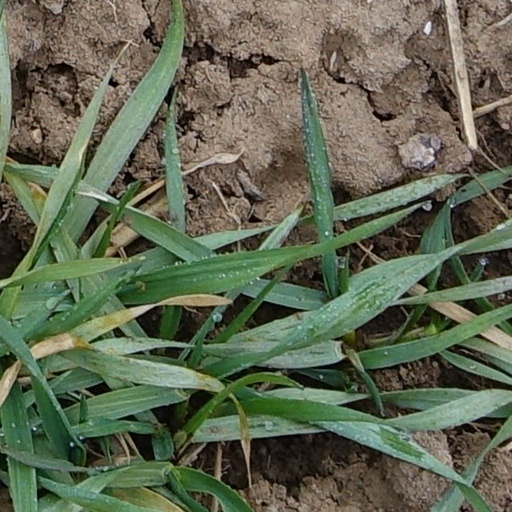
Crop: wheat